Plantagenet style

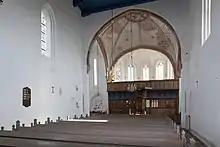
Westphalian vault of Holwierde Church , Groningen Province

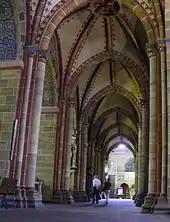
Angevine vaults in the southern aisle of Bremen Cathedral, about 1225

Since about 1200 vaults after Angevine example were built in Westphalia. The assumed incentive was that Bernard II, Lord of Lippe, as a follower of Henry the Lion, accompanied the duke for about a year in his "English" exile and there saw Poitiers Cathedral being built. The first examples are Große Marienkirche in Lippstadt and the church of the Cistercian Marienfeld Abbey. Both initially outside showed Romanesque design. The type of vaults spread to northern Germany and (at that time not divided from Germany) the northern Netherlands, characterizing the early Gothic of those regions. In the Netherlands they sometimes are called "melon-shaped" or "Westphalian" vaults. The style of the buildings often is considered Romano-Gothic. The adaption of the Angevine vaults east of the Rhine included further developments: Already in Marienfeld, the ribs are of sandstone, but the shells are of brick (like the walls of this nowadays plastered church). Similar is the use of materials in the Church of Our Lady (probably since 1220) in Bremen, the first Gothic four-pillars hall church of northern Germany. In many village churches, the vaults began far below half of the top level of the vaults – which is also found in village churches vaulted after the example of the Île-de-France.